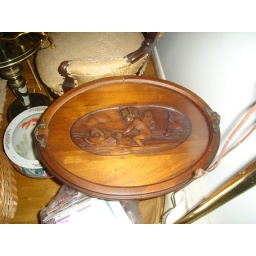
Small table that is carved with an angel riding a fish. It has a glass top over the carved top.